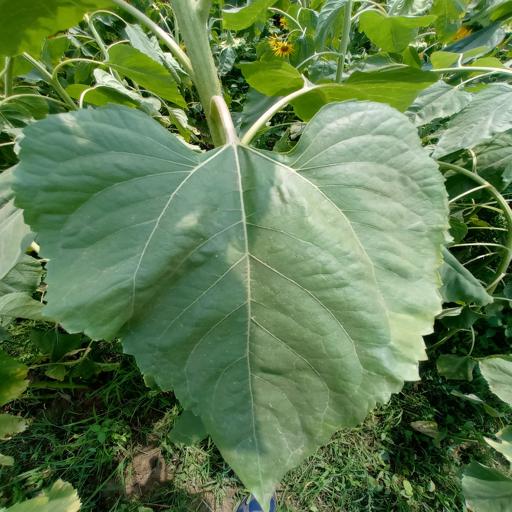
Label: Fresh_leaf